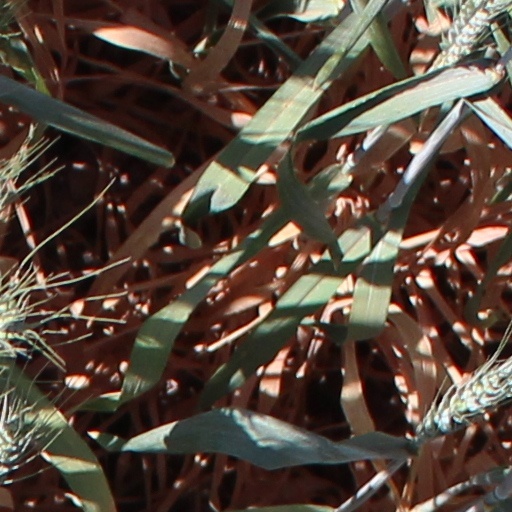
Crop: wheat